Albert VII, Archduke of Austria

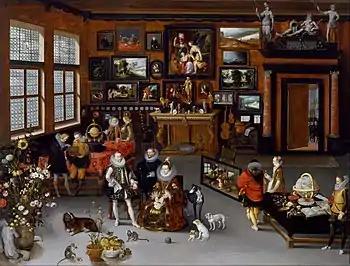
"Albert and Isabella visiting an art gallery" by Jan Brueghel the Elder and Hieronymus Francken II.

Meanwhile, the archducal regime ensured the triumph of the Counter-Reformation in the Habsburg Netherlands. Most Protestants had by that stage left the Southern Netherlands. After one last execution in 1597, those that remained were no longer actively persecuted. Under the terms of legislation passed in 1609, their presence was tolerated, provided they did not worship in public. Engaging in religious debates was also forbidden by law. The resolutions of the Third Provincial Council of Mechelen of 1607 were likewise given official sanction. Through such measures and by the appointment of a generation of able and committed bishops, Albert and Isabella laid the foundation of the Catholic confessionalisation of the population. The same period saw important waves of witch-hunts.